Asia Pacific Poker Tour

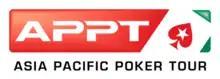
Old logo used from 2018 to 2021

The Asia Pacific Poker Tour (APPT) is a major international series of poker tournaments established in 2007 and hosted in cities across the Asia Pacific. Along with other major tours such as the European Poker Tour and Latin American Poker Tour, the Asia Pacific Poker Tour is sponsored by PokerStars.